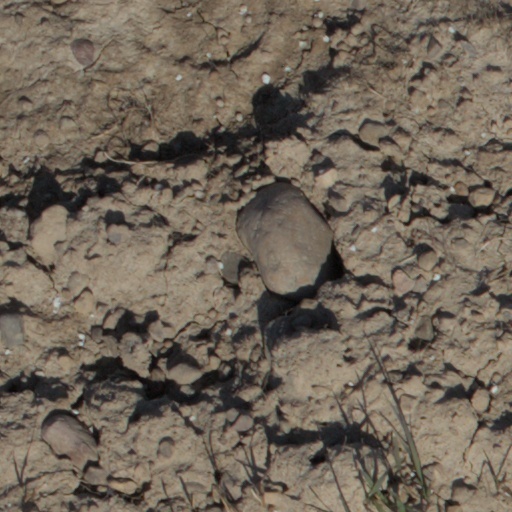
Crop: wheat